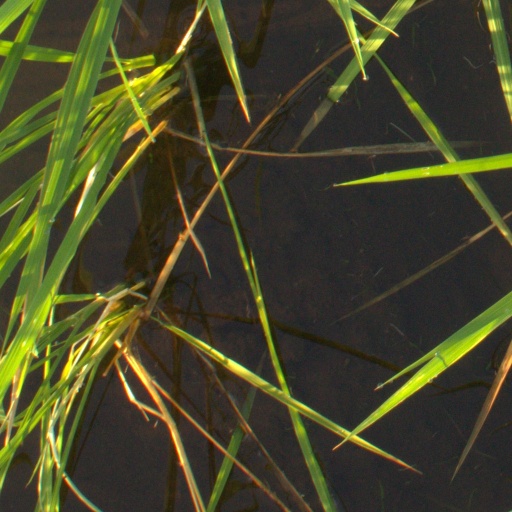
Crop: rice